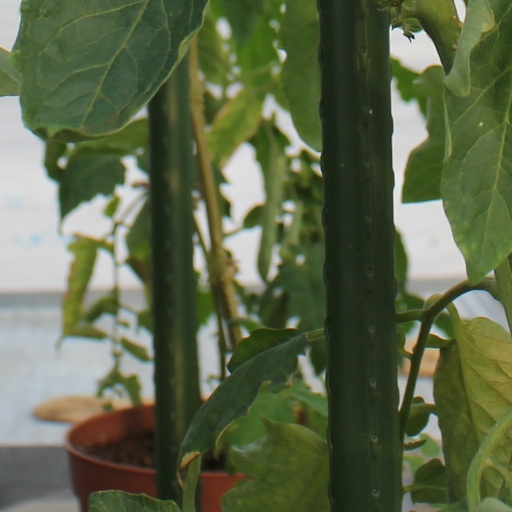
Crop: tomato